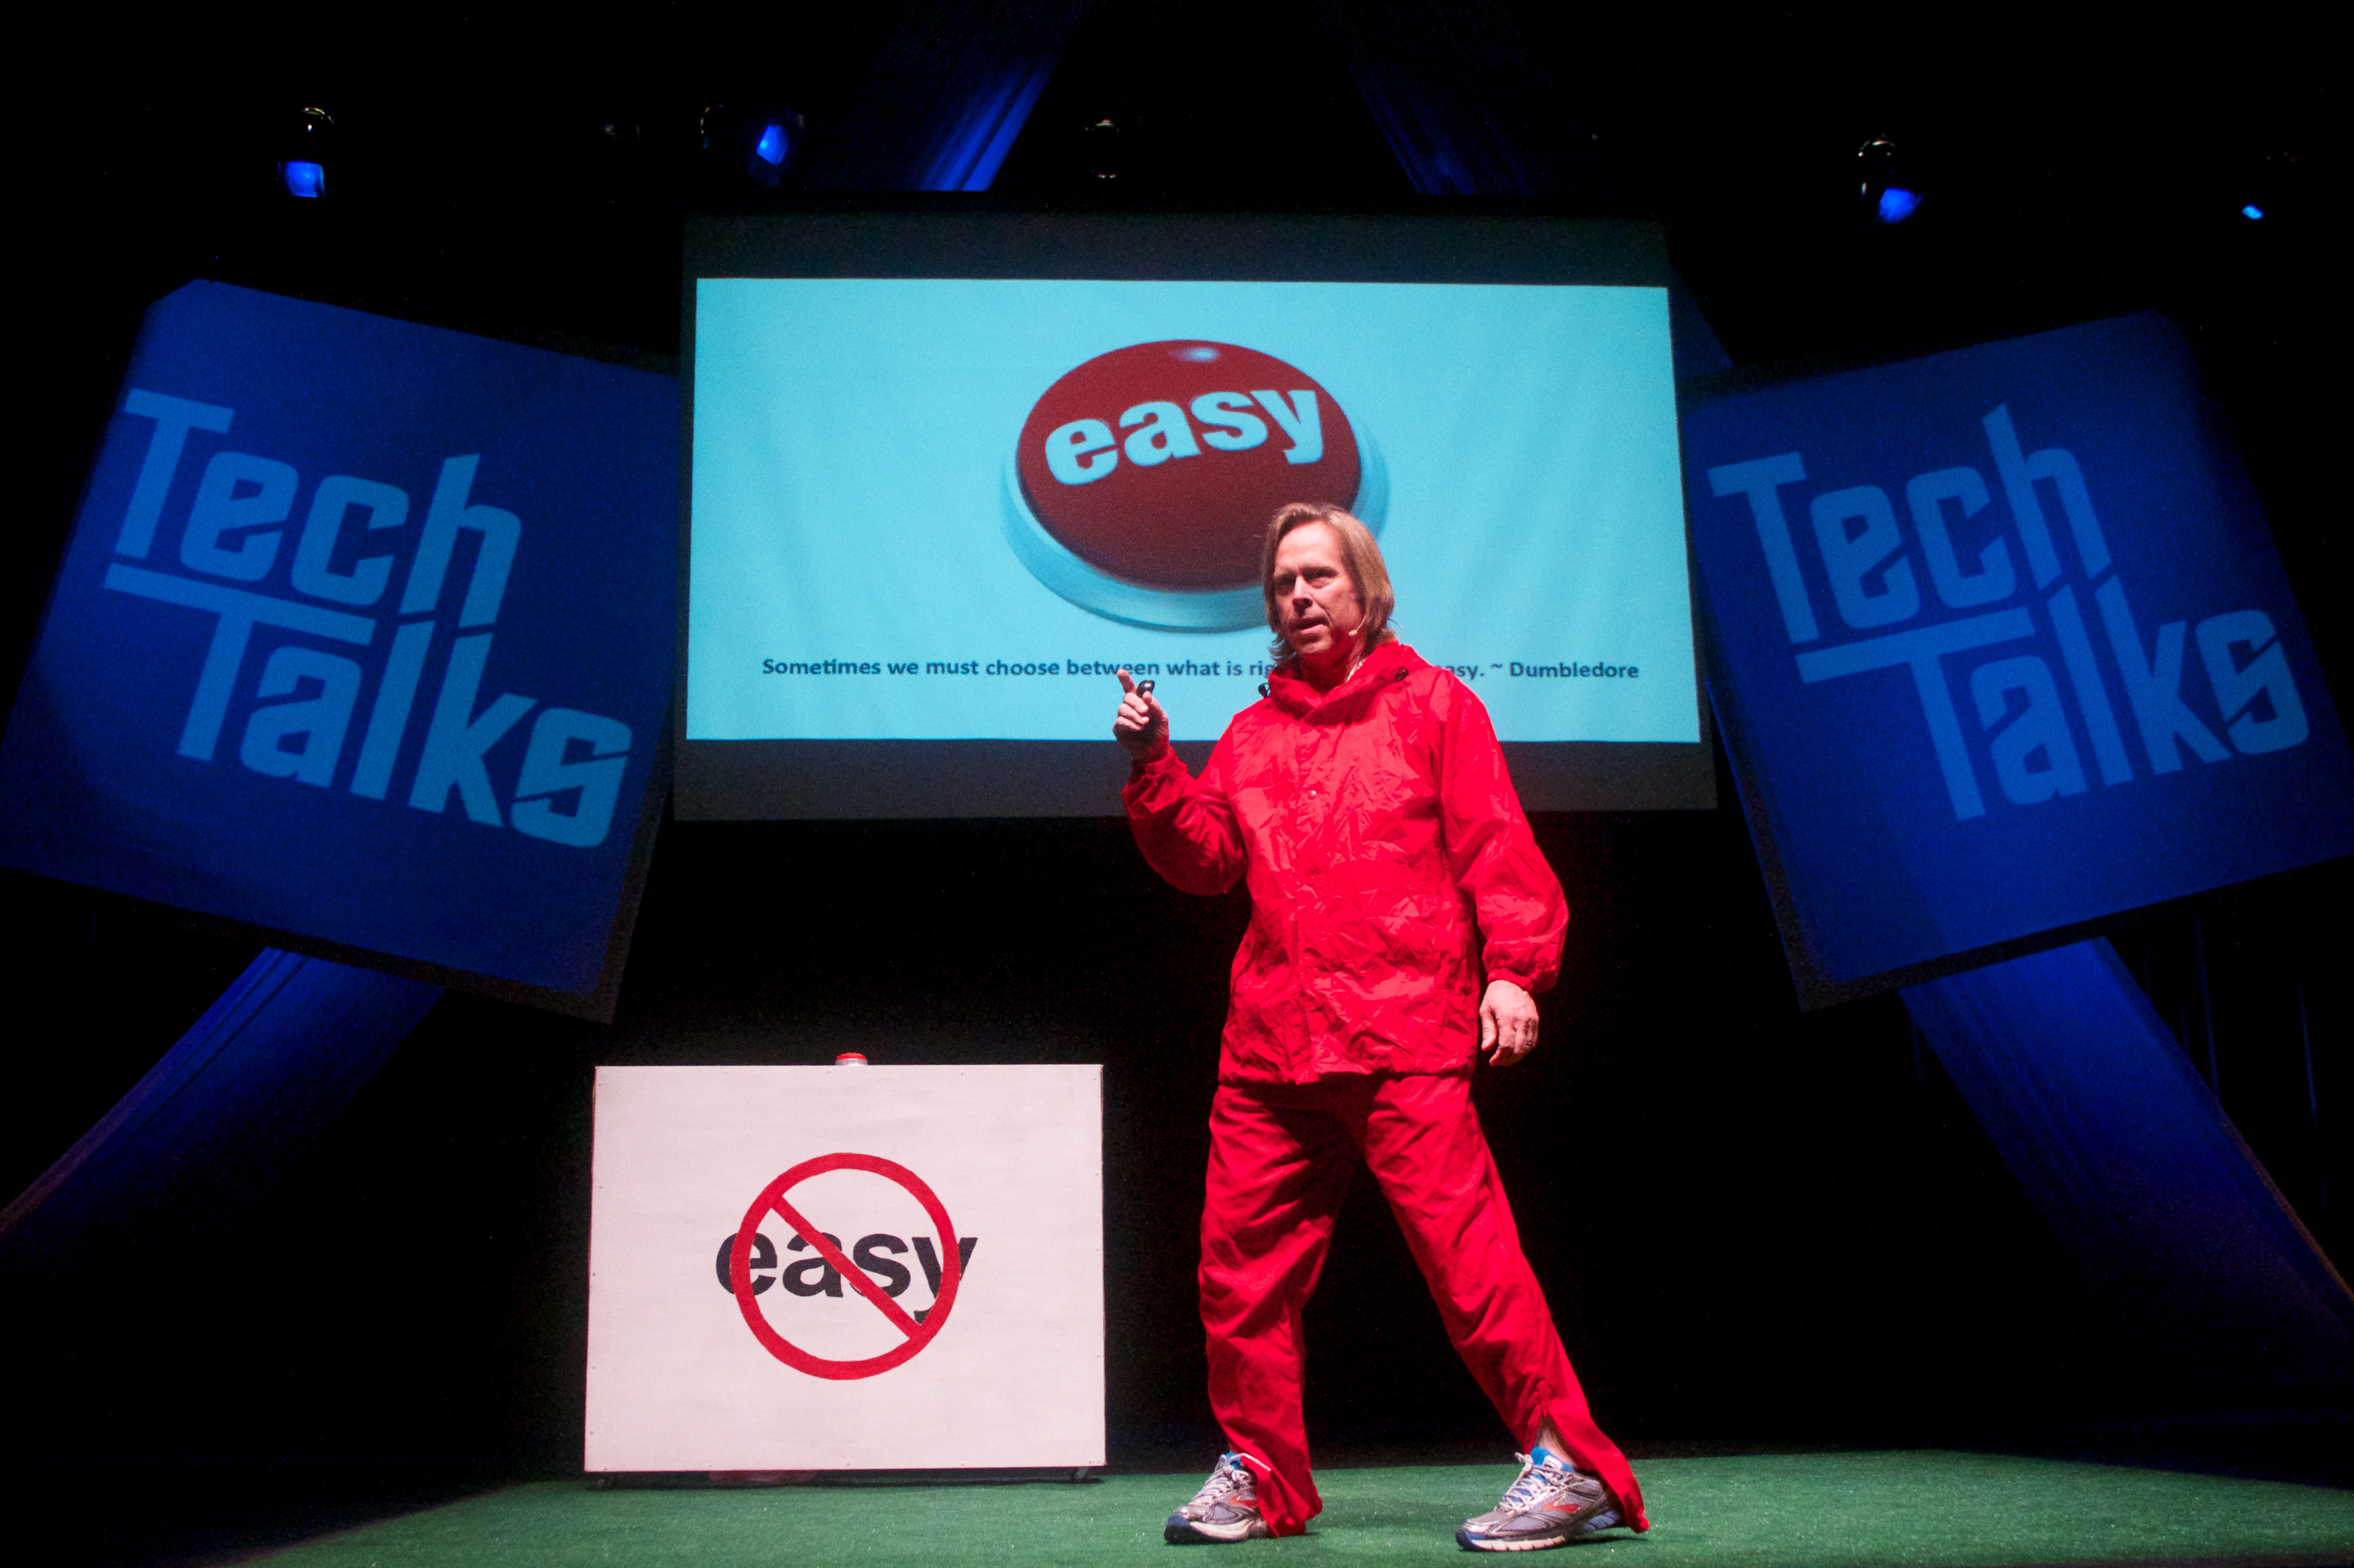
technology, advertising, signage, world, stage, games, scctechtalks, electronic device, display device